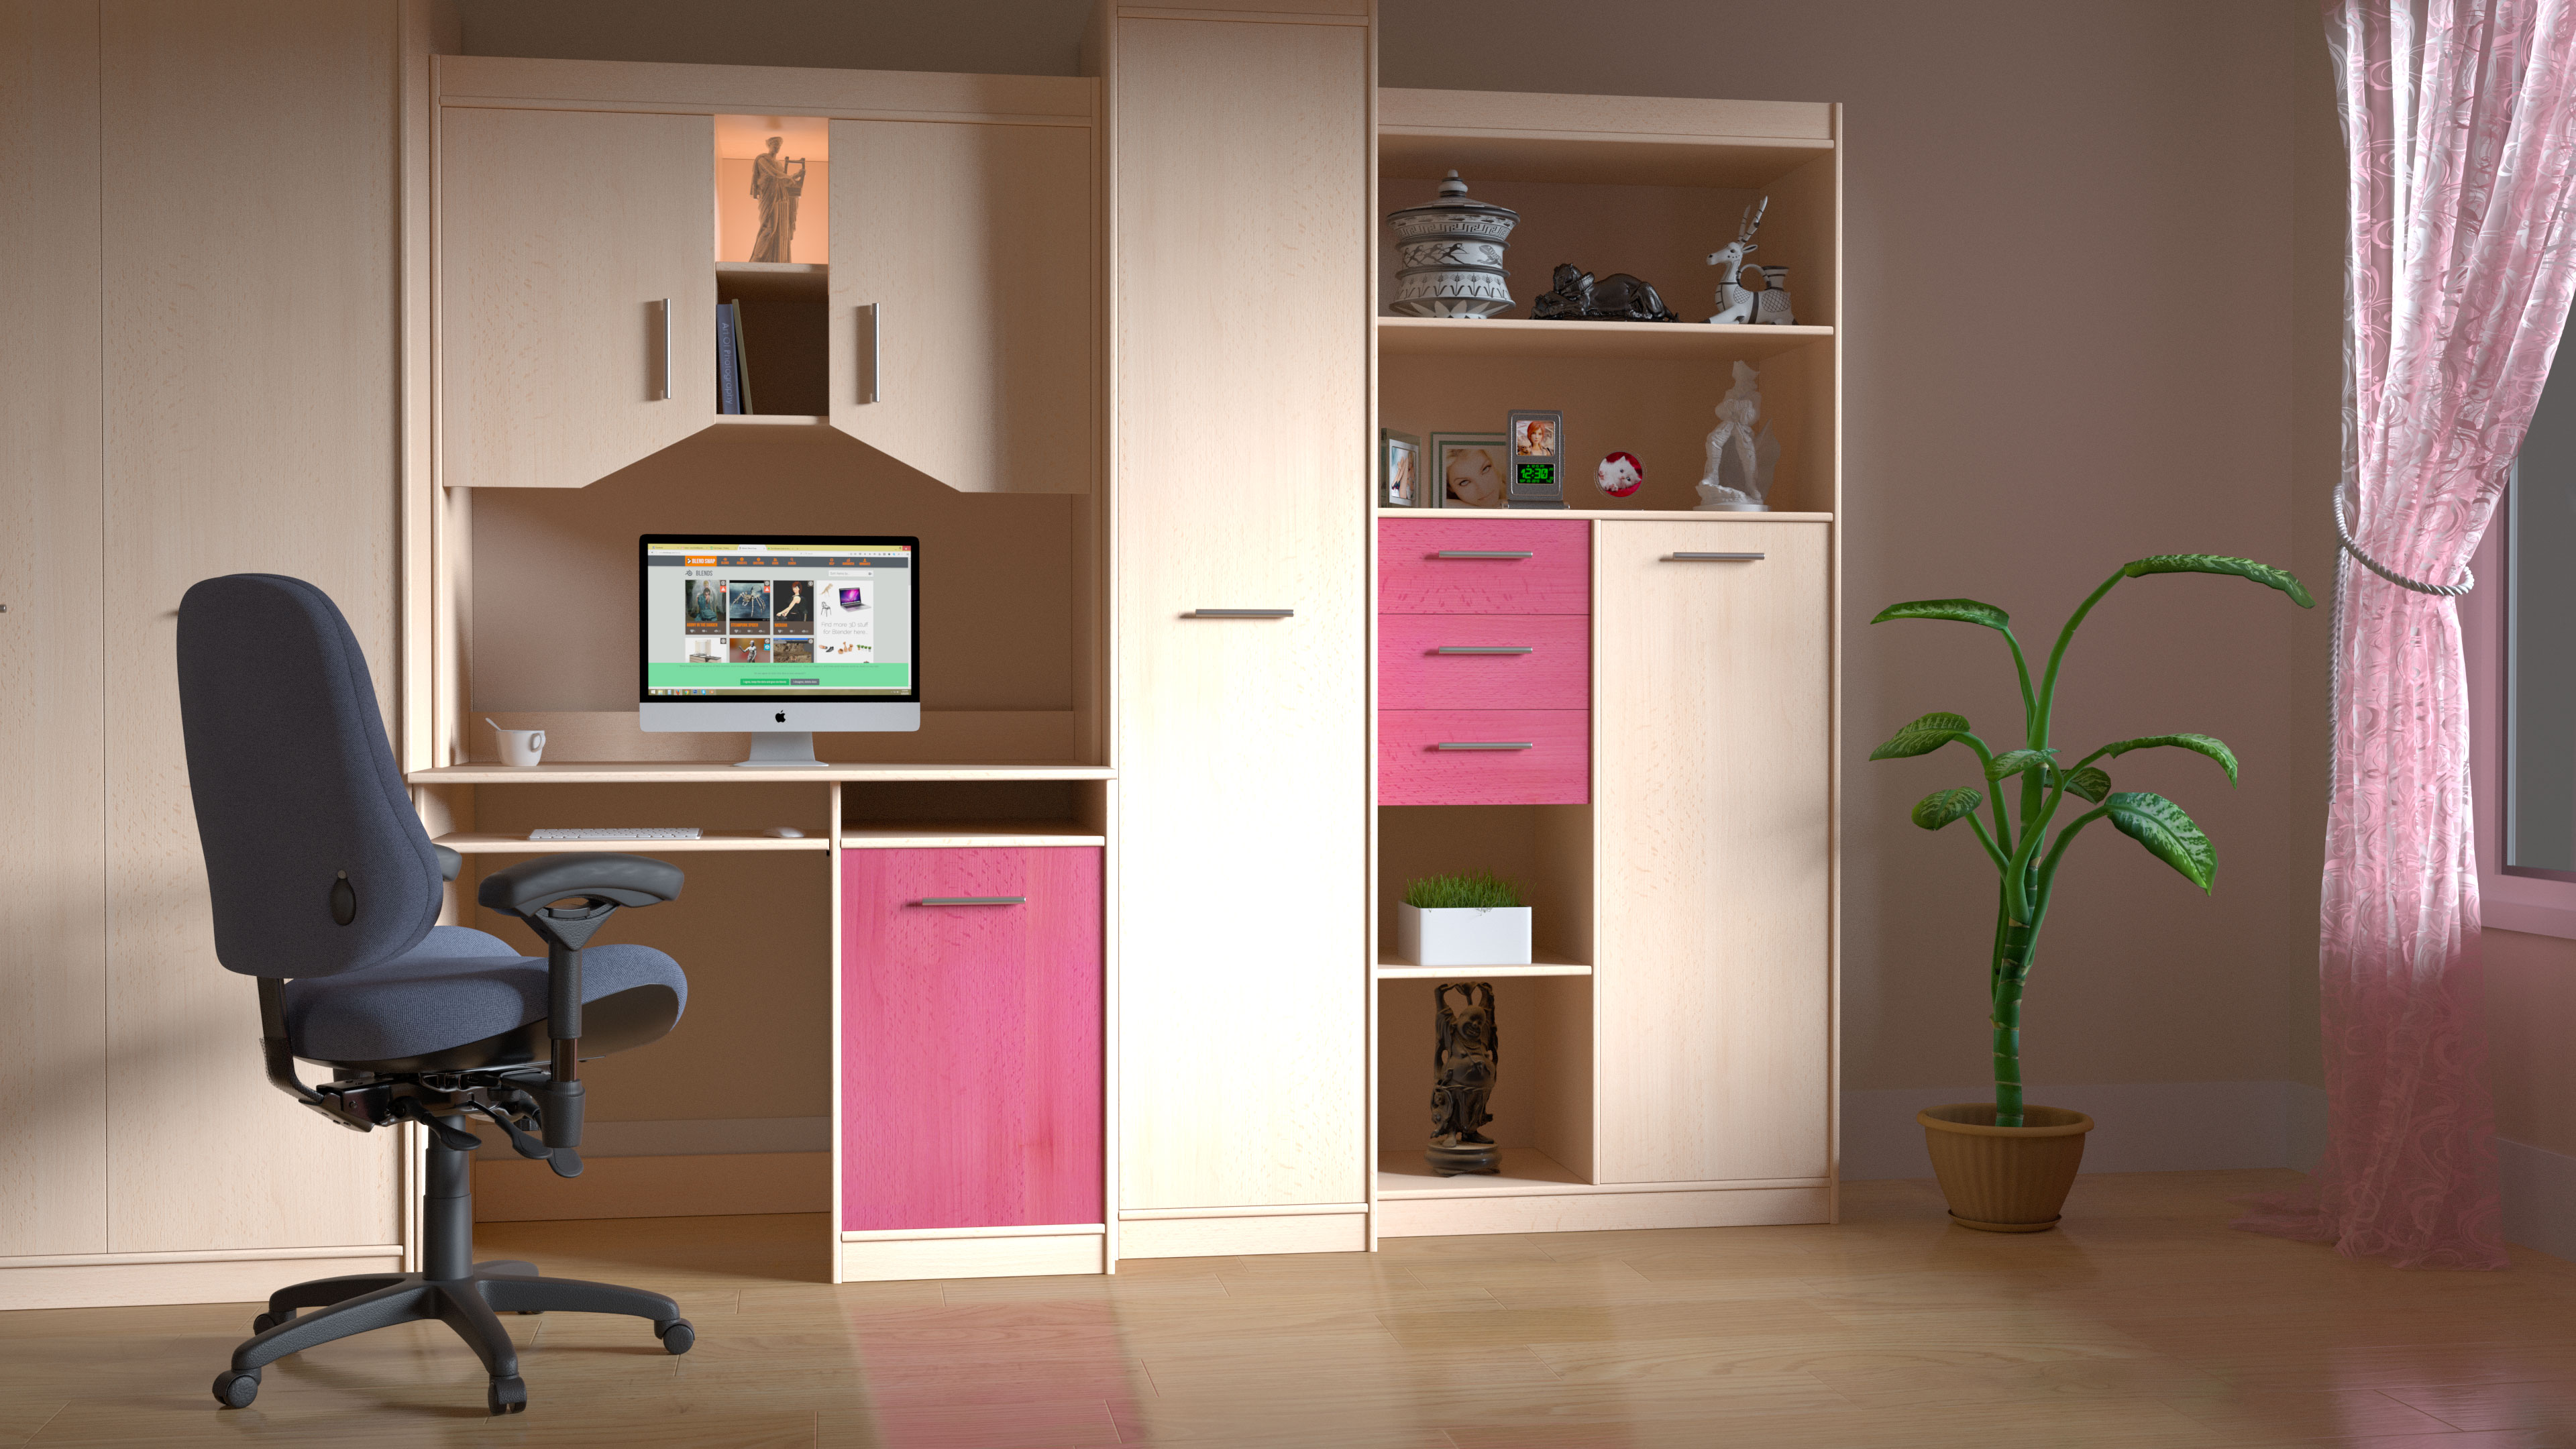
desk, computer, chair, floor, seat, home, wall, office, living room, furniture, room, interior design, indoors, imac, design, shelves, cabinetry